Cultural depictions of dinosaurs

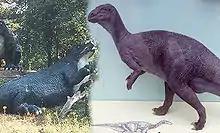
Various outdated reconstructions of "Iguanodon"

In 1956, Oliver Butterworth authored a children's book, "The Enormous Egg". The book and a movie adaptation televised in 1968 by the NBC Children's Theatre tell the story of a boy who finds an enormous egg laid by a hen that hatches a baby "Triceratops". The dinosaur, named "Uncle Beazley", becomes too big, so the boy brings him to the Smithsonian Institution in Washington, D.C. Beazley is first kept at the National Museum of Natural History, but is eventually transferred to the National Zoo's Elephant House because there is a law against stabling large animals in the District of Columbia. In the later part of the book, Uncle Beazley must be saved from a narrow-minded Senator who wants it destroyed. (Senator Joseph McCarthy was at the peak of his career at the time of writing.)